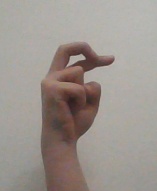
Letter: zay